Annual vs. perennial plant evolution

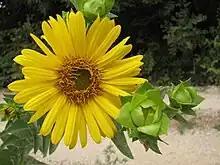
Perennial "Silphium integrifolium" species (Asteraceae), which is being bred for edible seeds.

Annuality (living and reproducing in a single year) and perenniality (living more than two years) represent major life history strategies within plant lineages. These traits can shift from one to another over both macroevolutionary and microevolutionary timescales. While perenniality and annuality are often described as discrete either-or traits, they often occur in a continuous spectrum. The complex history of switches between annual and perennial habit involve both natural and artificial causes, and studies of this fluctuation have importance to sustainable agriculture. (Note that "perennial" here refers to both woody and herbaceous perennial species.)